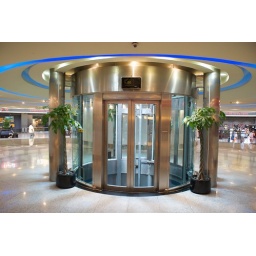
Picture of a futuristic glass elevator at the Oriental Pearl TV Tower in Shanghai, China.